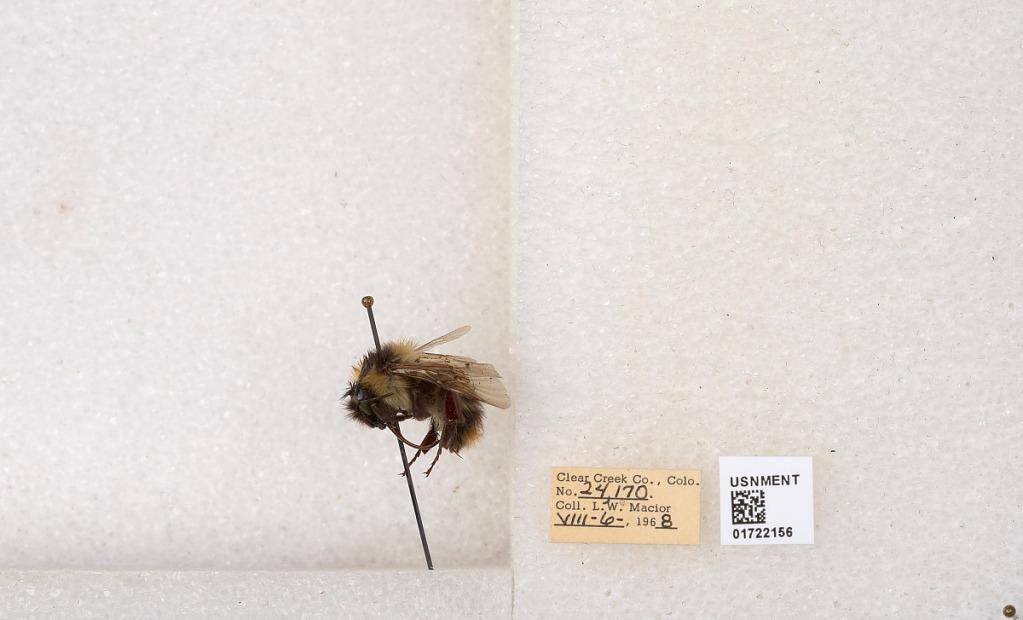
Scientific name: Bombus kirbyellus
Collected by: L. Macior
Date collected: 1968-8-6
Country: United States
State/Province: Colorado
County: Clear Creek
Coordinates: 39.6891, -105.644